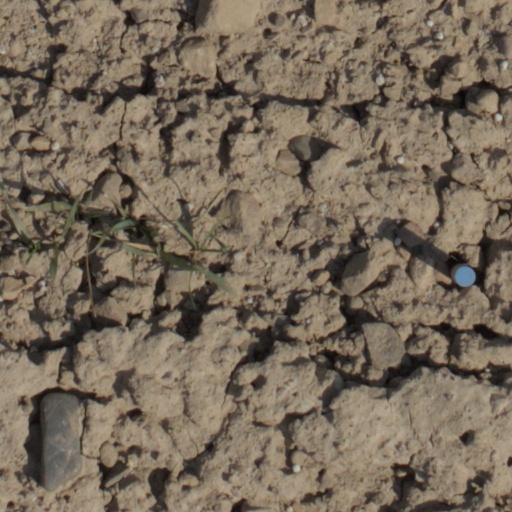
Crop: wheat